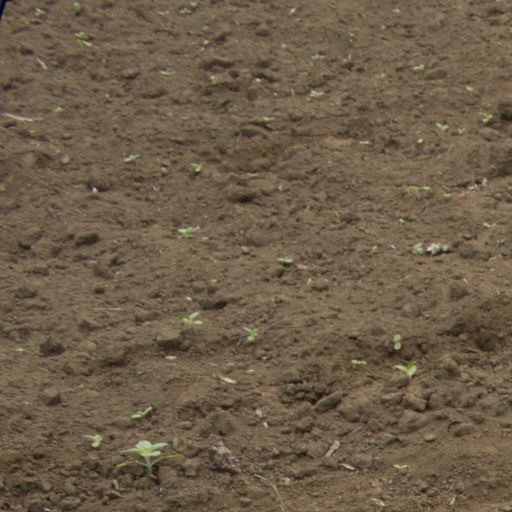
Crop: Jerusalem artichoke